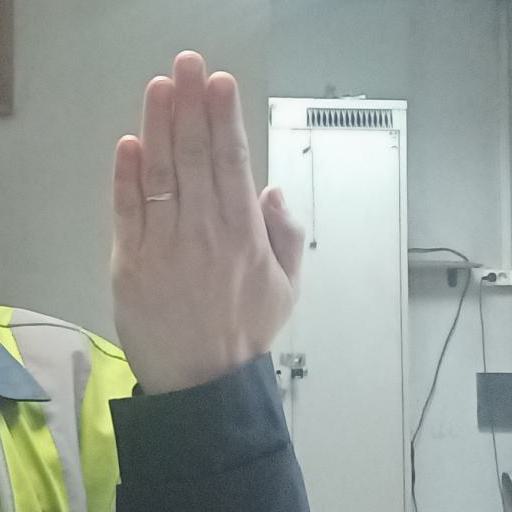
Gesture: stop_inverted